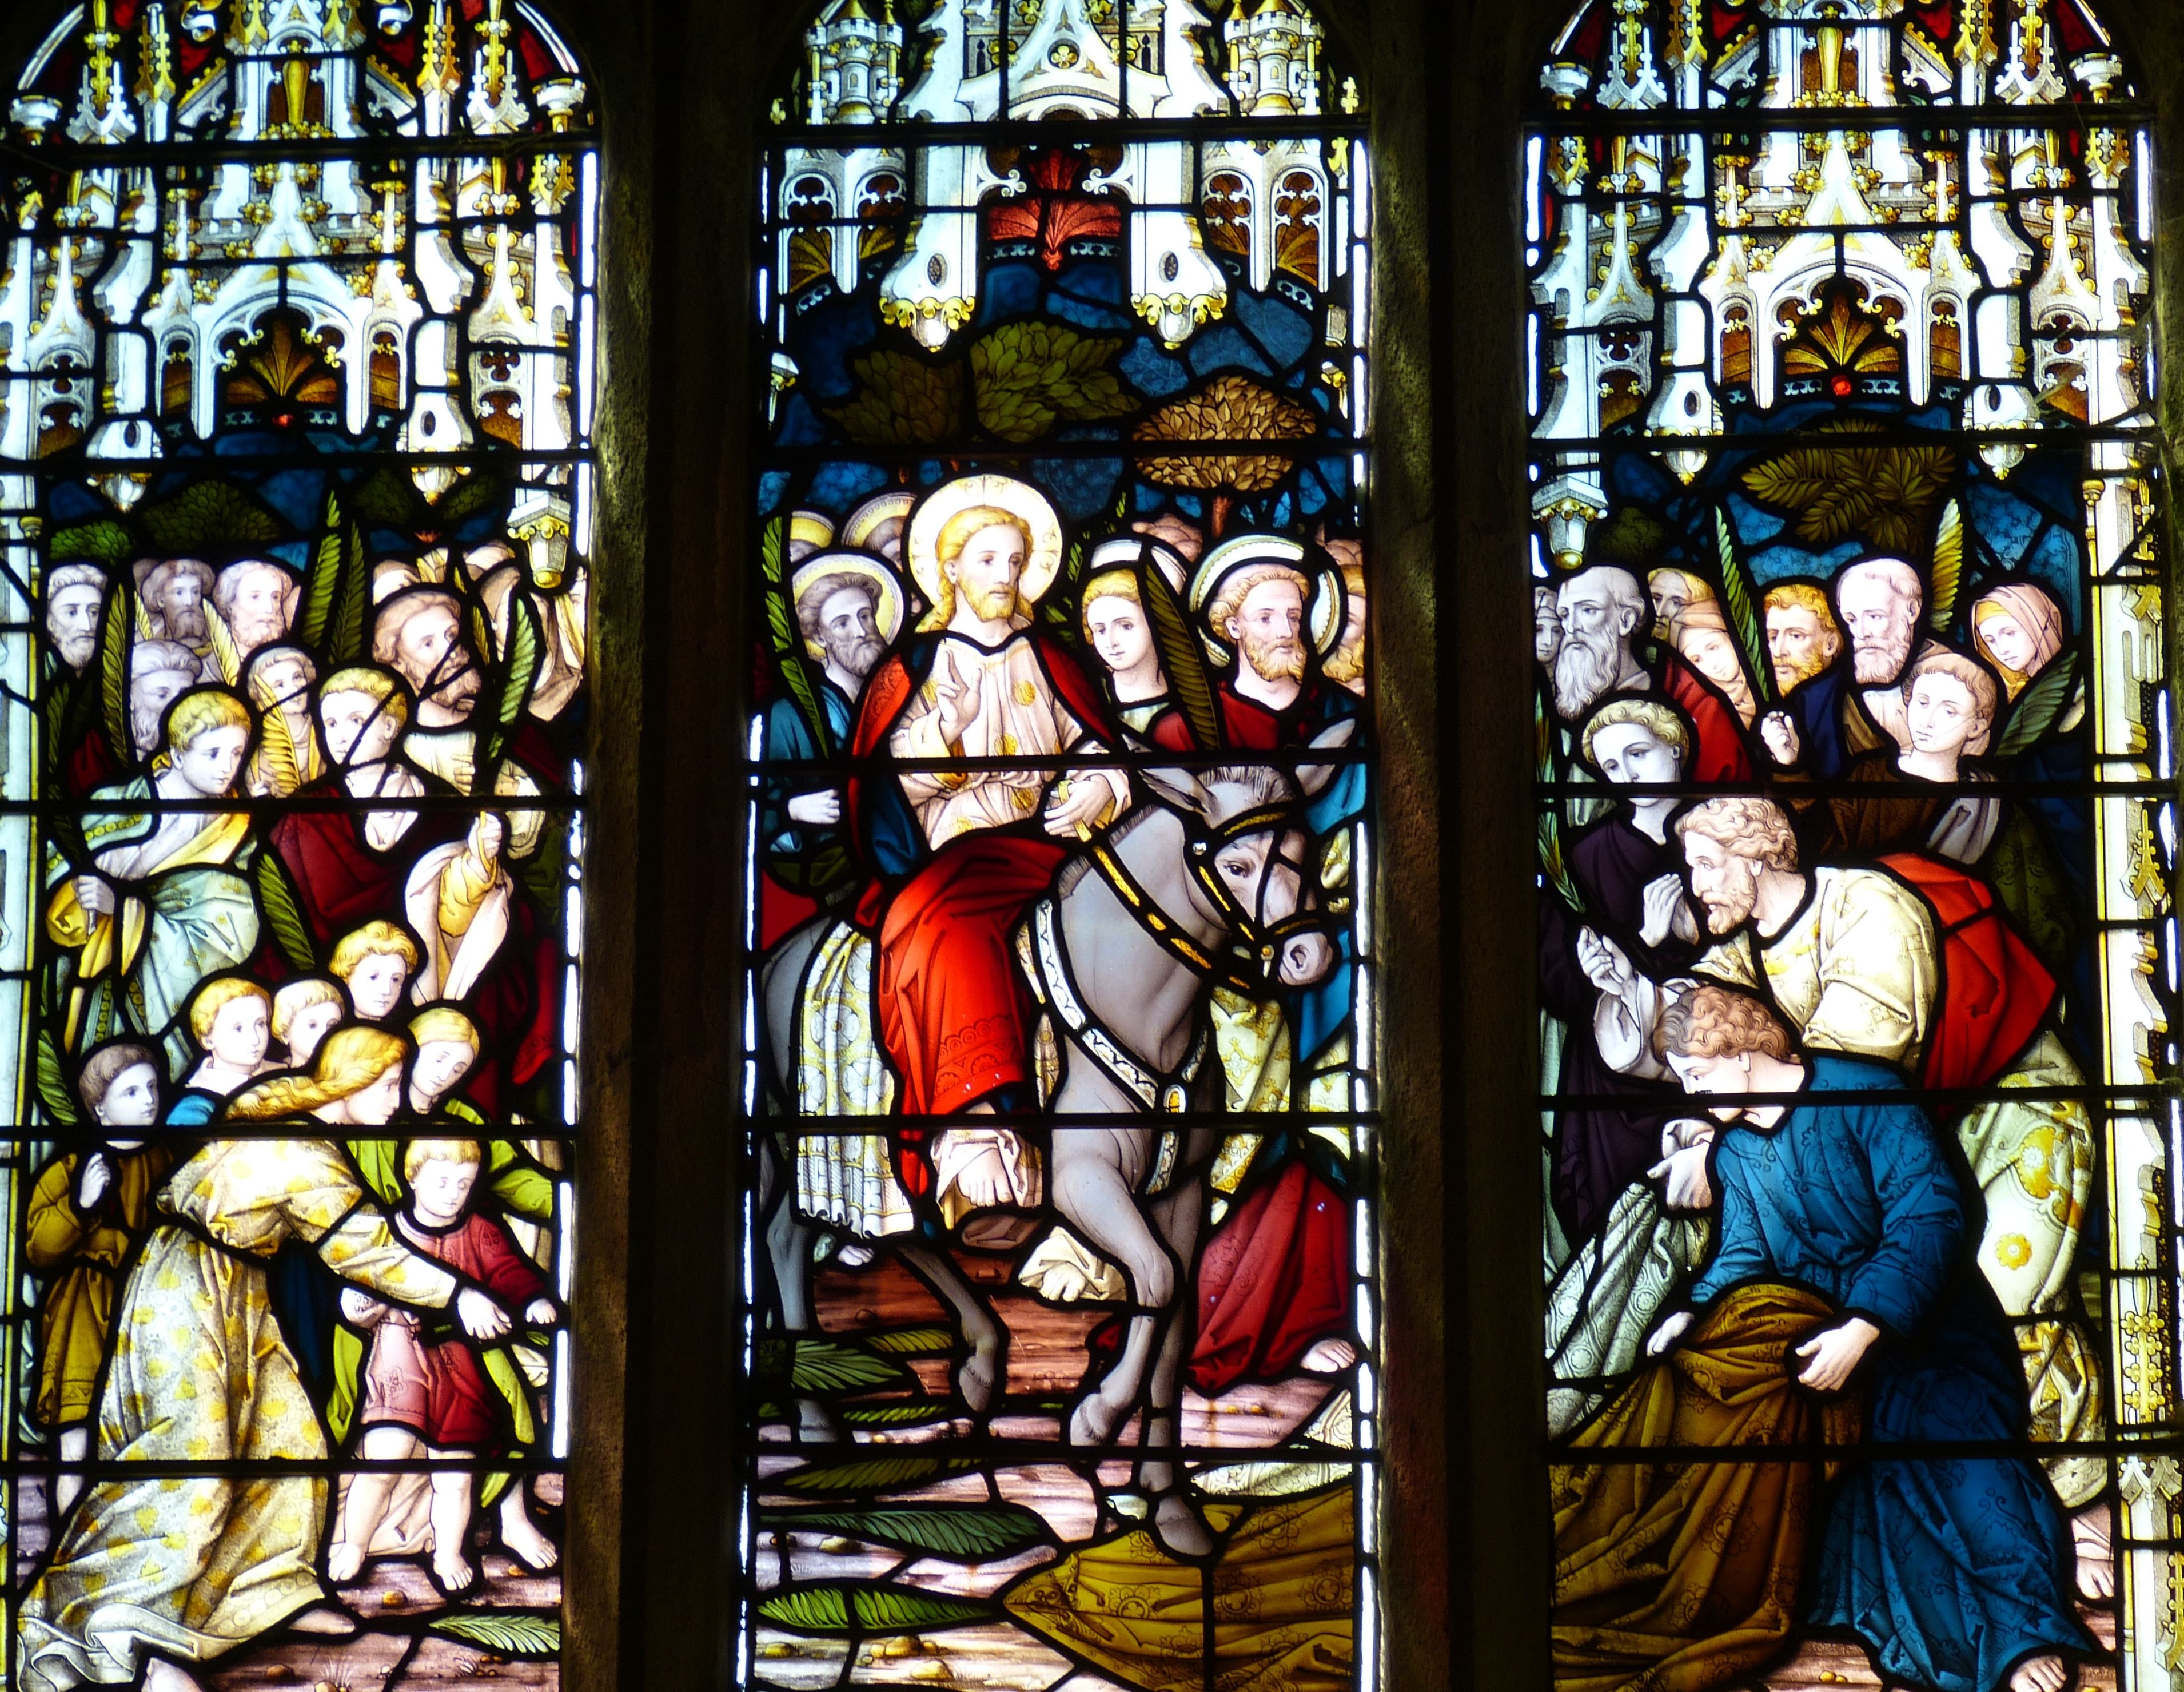
window, glass, church, material, stained glass, bible, donkey, cheers, england, art, faith, passion, jesus, christianity, image, jerusalem, enthusiasm, church window, catchment, maundy thursday